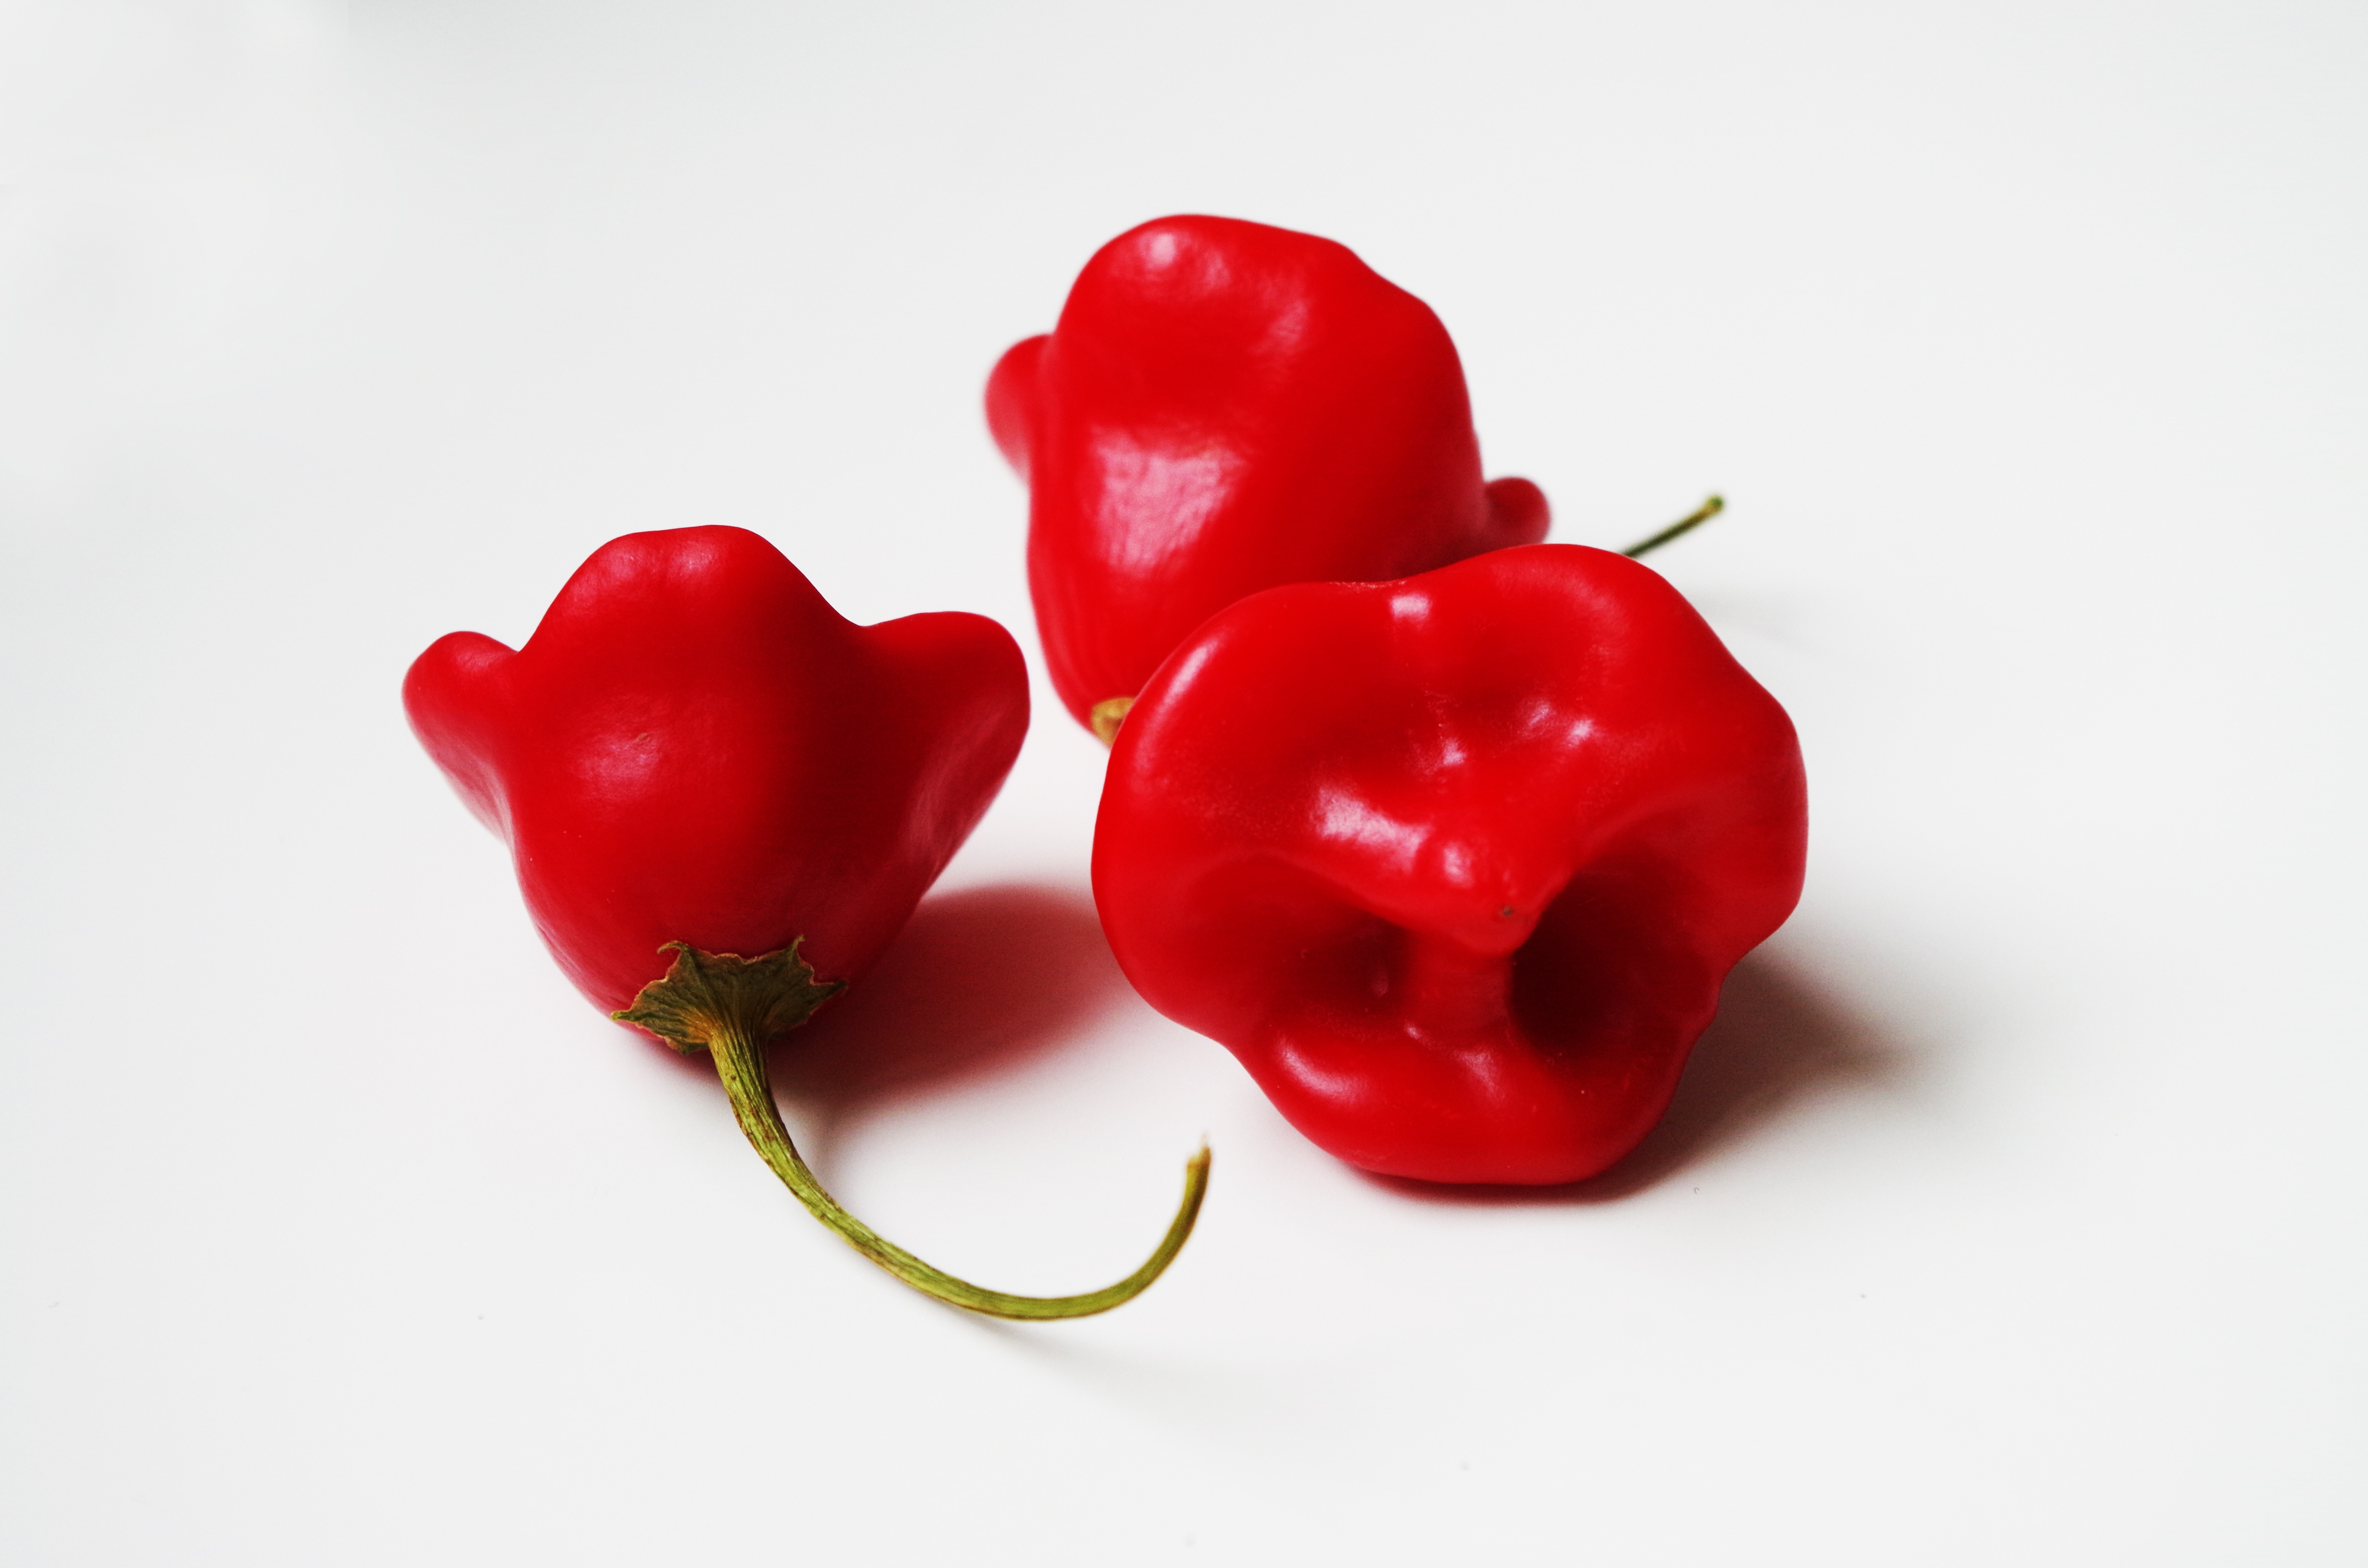
plant, fruit, flower, petal, heart, food, red, produce, vegetable, fresh, vegetables, peppers, spicy, organ, macro photography, habanero, flowering plant, chili pepper, episcopal hat, land plant, bell peppers and chili peppers, pimiento, habanero chili